High Spirits with Shirley Ghostman

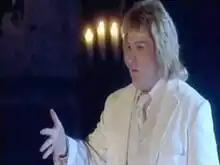
Marc Wootton in character as Shirley Ghostman

High Spirits with Shirley Ghostman is a British television comedy show broadcast on BBC Three and featuring character comedian Marc Wootton who plays an effete and slightly vicious medium/psychic. It is narrated by Patrick Stewart, with animated sequences by Rex Crowle produced by onedotzero.